Bergamo Cathedral

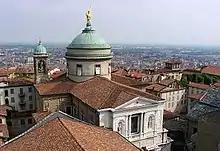
Bergamo Cathedral, Neo-classical west front

Bergamo Cathedral ("Cattedrale di Sant'Alessandro") is a Roman Catholic cathedral in Bergamo, Italy, dedicated to Saint Alexander of Bergamo, patron saint of the city. It is the seat of the Bishop of Bergamo.